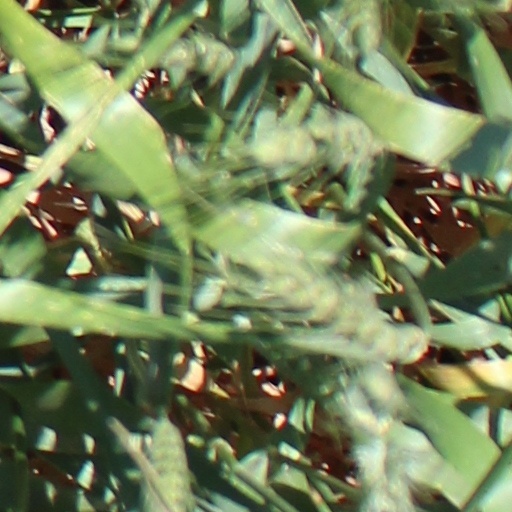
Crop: wheat